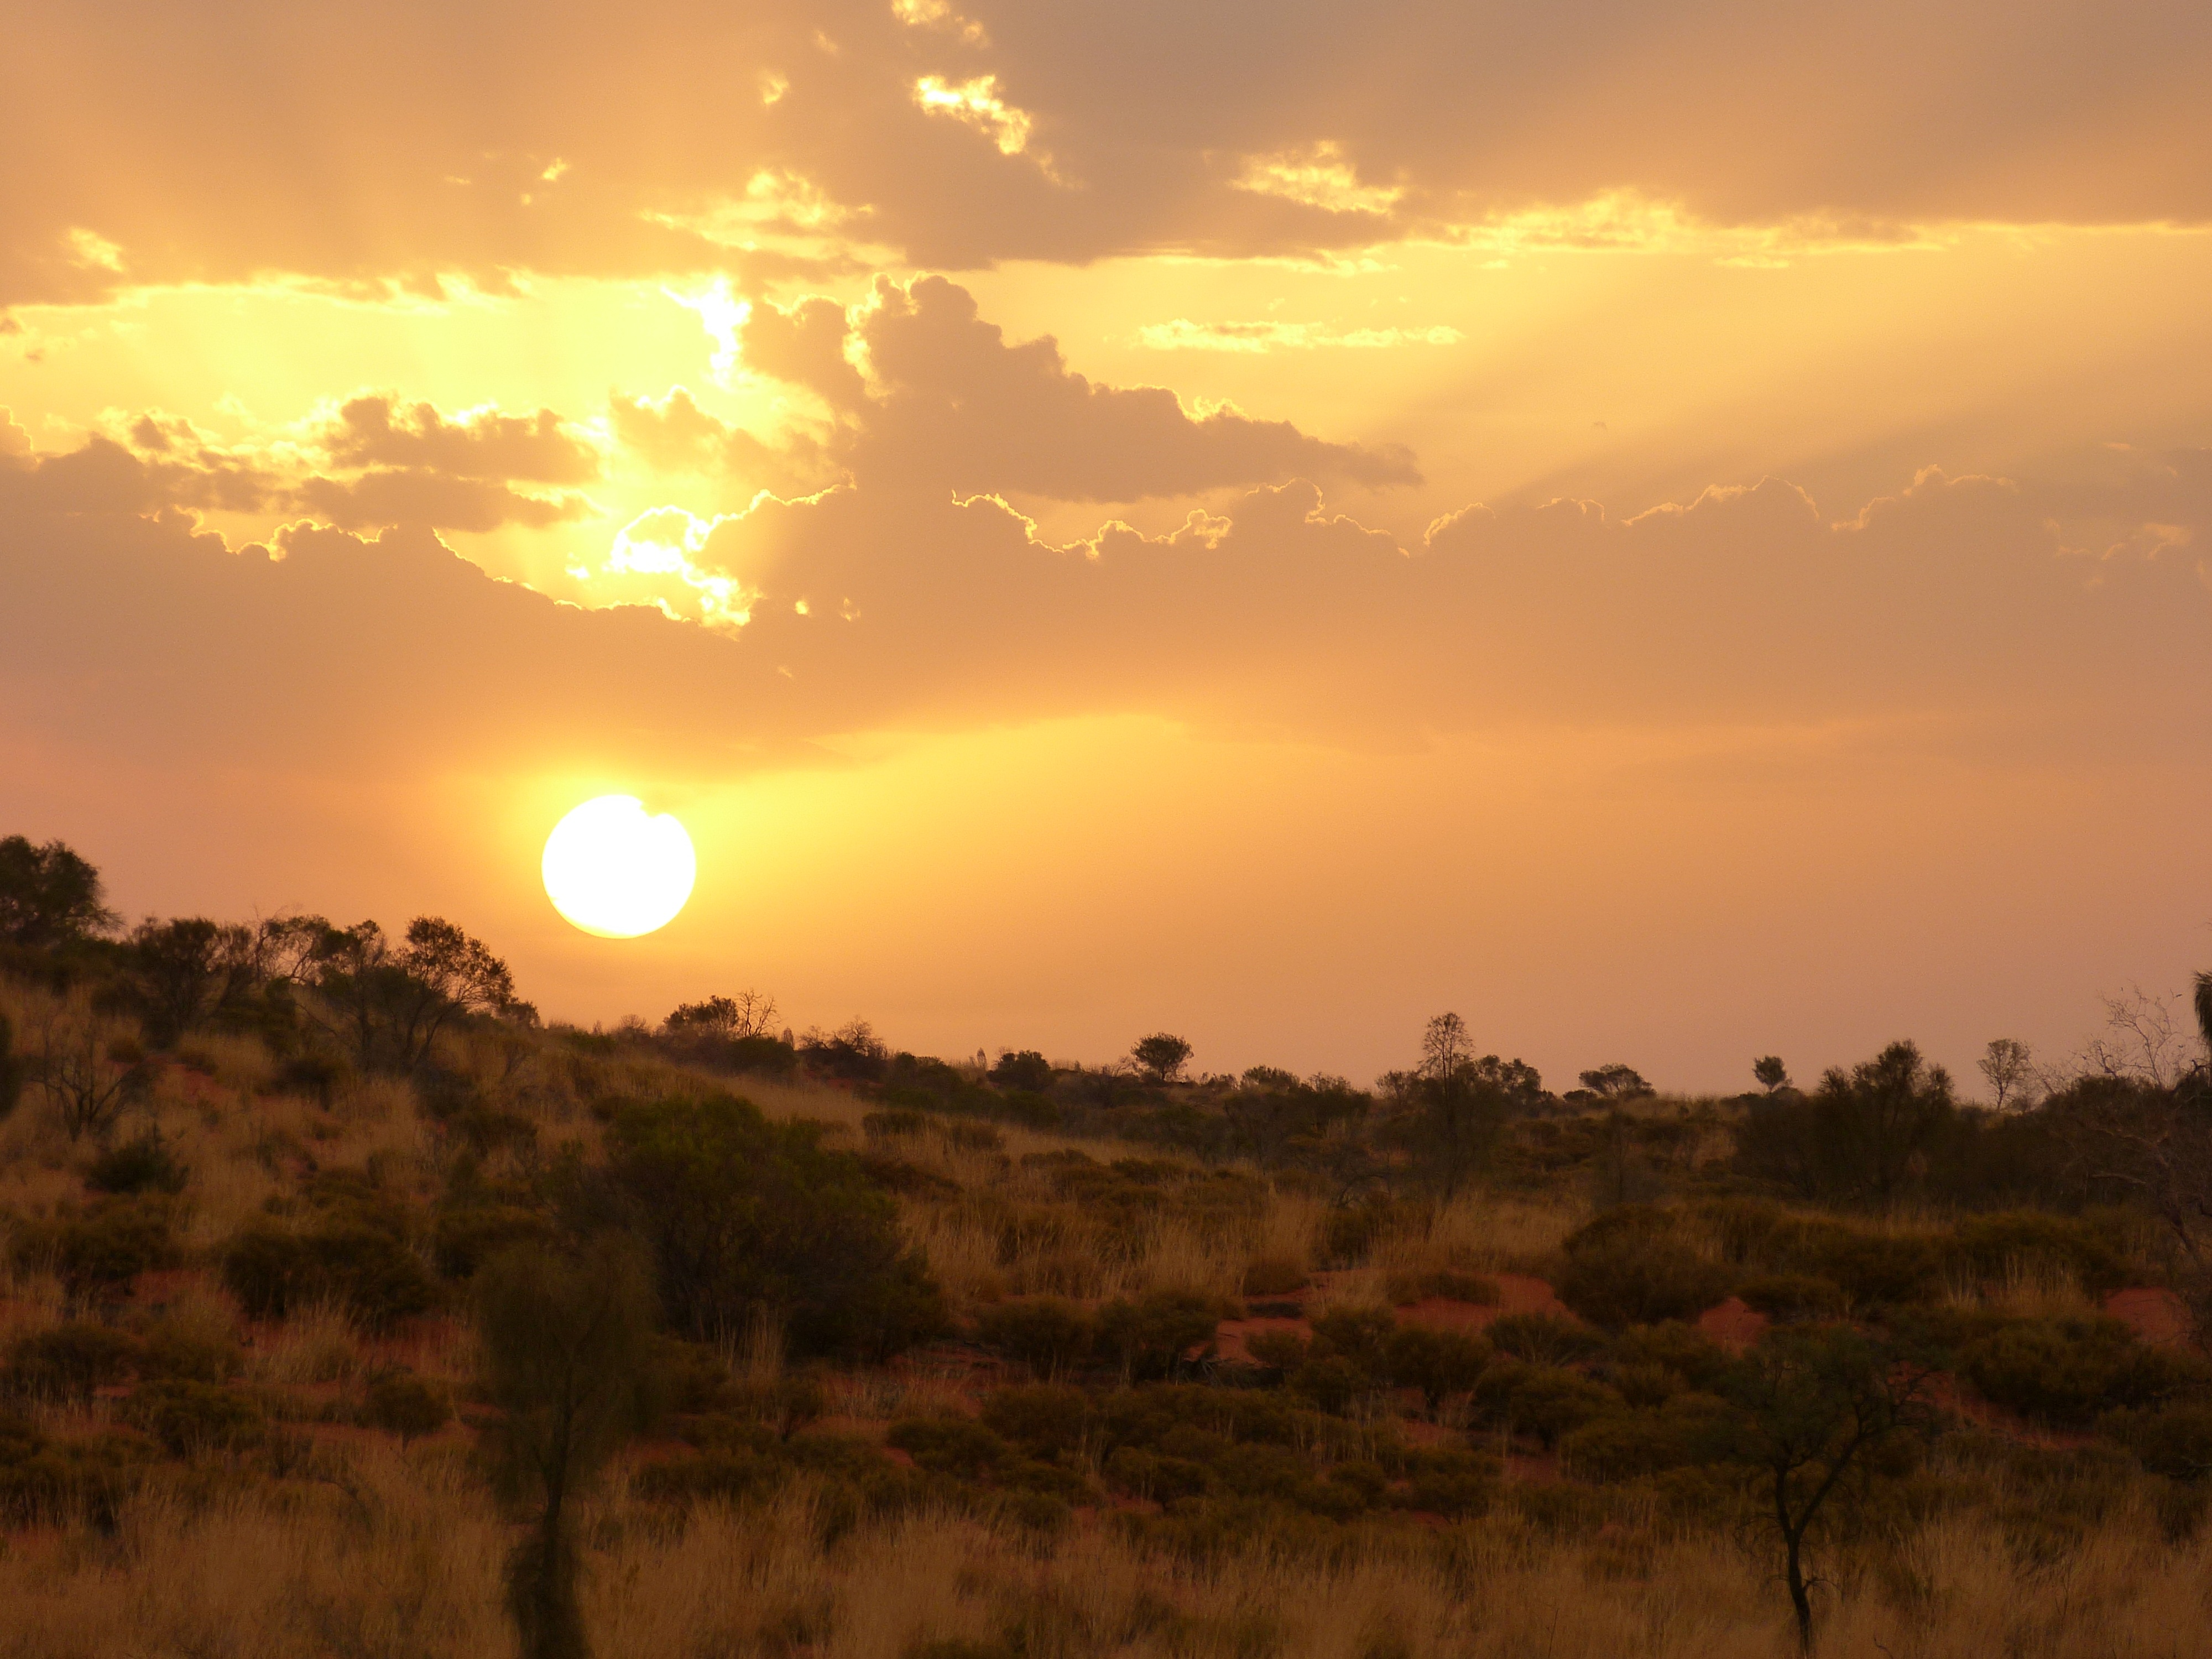
landscape, nature, horizon, cloud, sky, sun, sunrise, sunset, sunlight, morning, hill, dawn, dusk, evening, tourism, savanna, plain, lichtspiel, australia, uluru, ayersrock, mood, abendstimmung, outback, drought, afterglow, steppe, ayers rock, atmospheric phenomenon